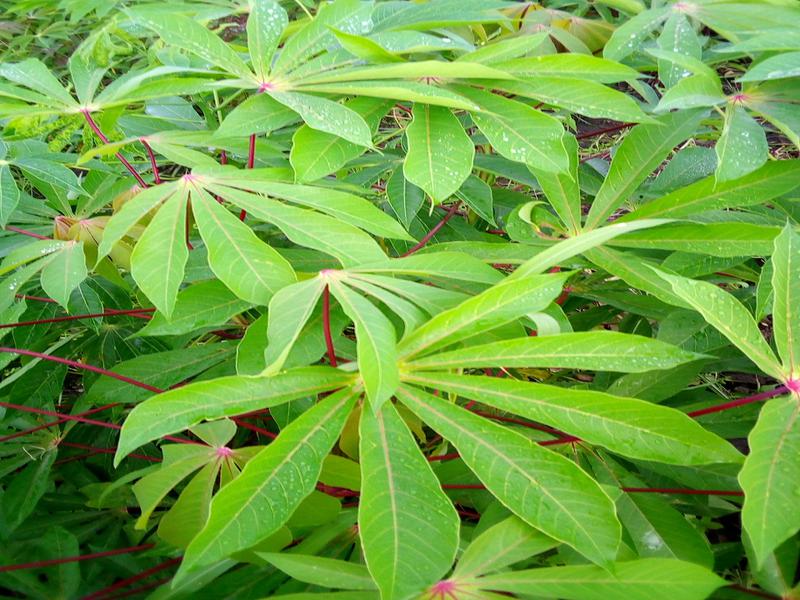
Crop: cassava
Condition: healthy